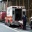
Label: ambulance